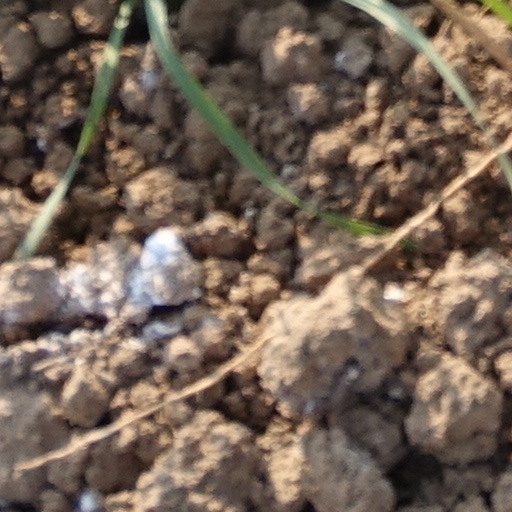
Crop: wheat